Charlize Theron

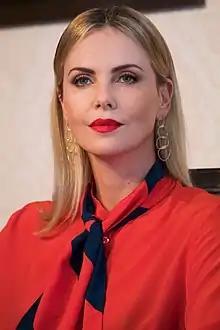
Theron in 2018

Charlize Theron (born 7 August 1975) is a South African and American actress and producer. One of the world's highest-paid actresses, she is the recipient of various accolades, including an Academy Award and a Golden Globe Award. In 2016, "Time" named her one of the 100 most influential people in the world.